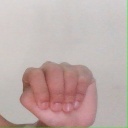
अक्षर: ठ